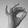
ASL letter: F